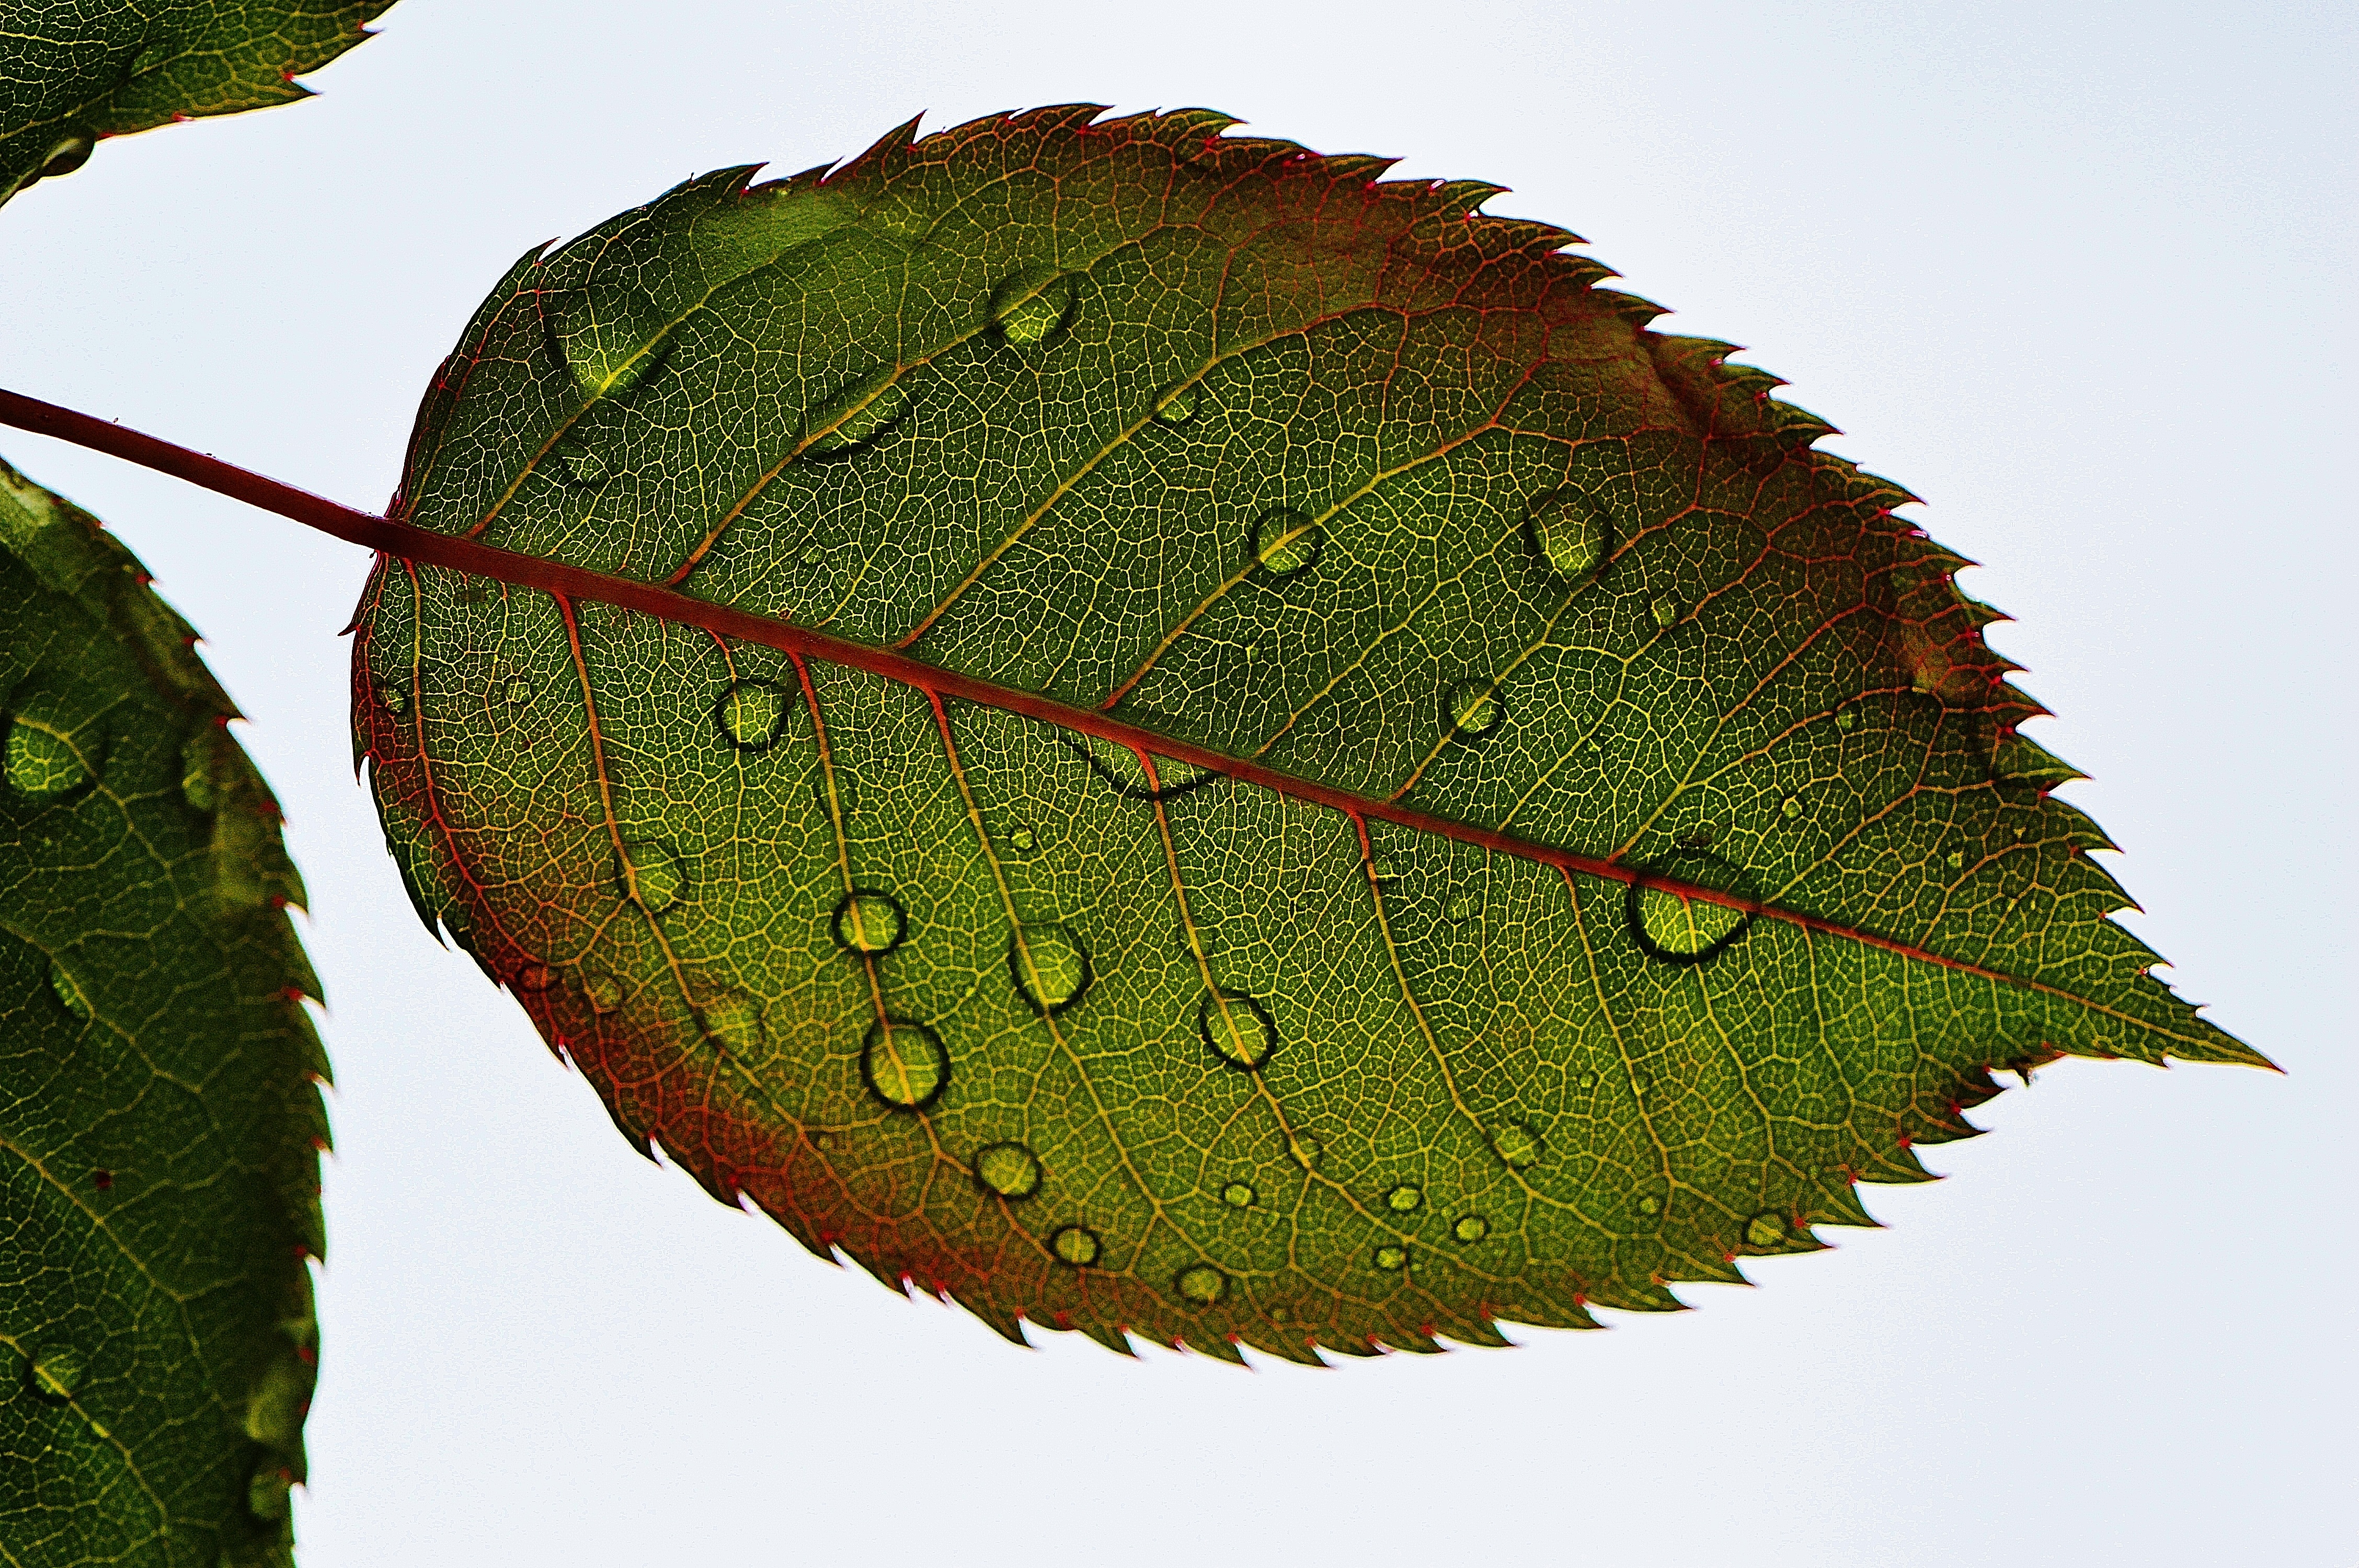
tree, nature, branch, plant, leaf, flower, raindrop, food, green, produce, macro, botany, close, flora, drip, close up, leaves, macro photography, flowering plant, rosenblatt, plant stem, woody plant, land plant, wasserperlen wet